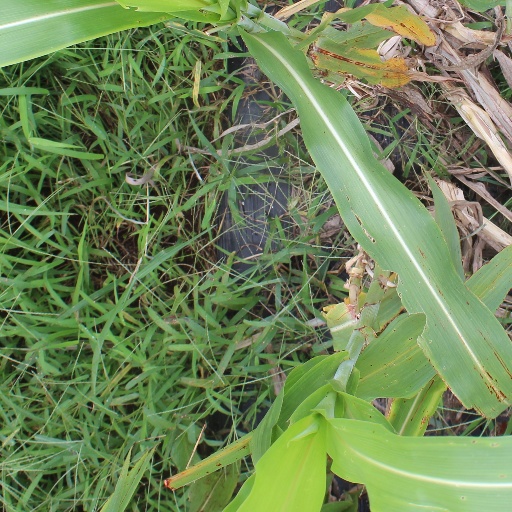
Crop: sorghum